Jordyn Poulter

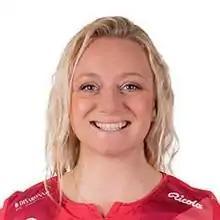
Poulter in 2019

Jordyn Ashley Poulter (born July 31, 1997) is an American volleyball player. As a member of the United States women's national volleyball team, she has earned several international titles, including the program's first-ever Olympic gold medal at the 2020 Summer Olympics and a silver medal at the 2024 Summer Olympics. Poulter played collegiate volleyball with the University of Illinois Fighting Illini from 2015 to 2018.